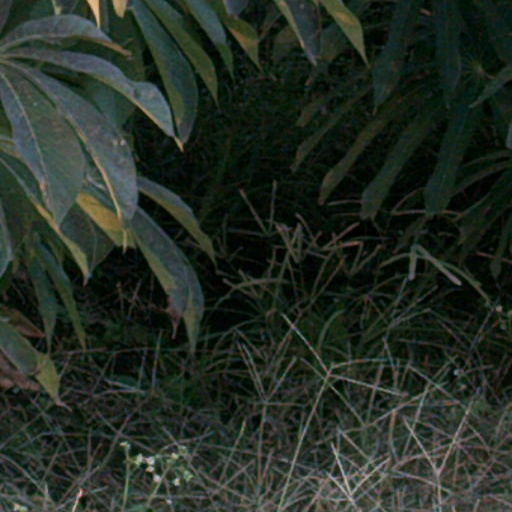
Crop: cassava